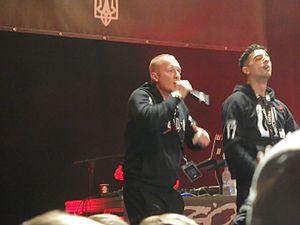
Olexesh, de son vrai nom Olexij Kosarev est un rappeur allemand.